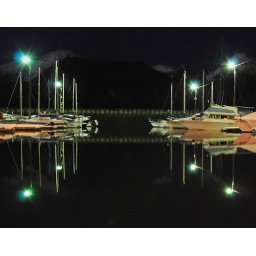
Here the calm ice reflects the boats as well as the snow caps on the mountains behind the marina. Temperature was near zero degrees.